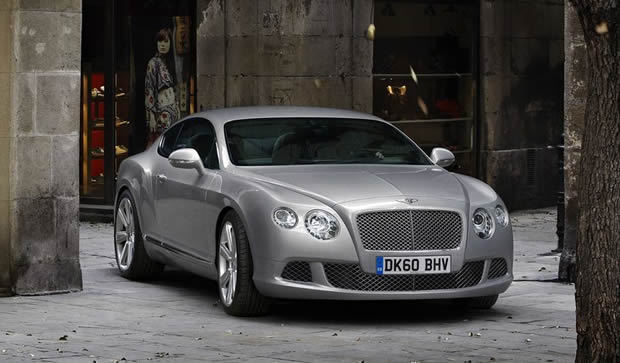
Car model: 2012 Bentley Continental GT Coupe